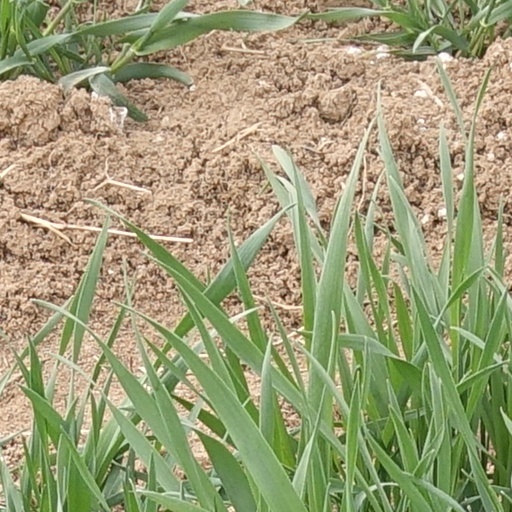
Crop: wheat